Vainudden Standing Stone

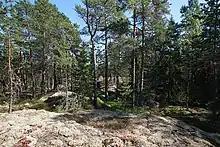
View of the site of Bronze Age workings on Vainudden

To the immediate south of the stone is an area thought to have been used for carving stones and possibly camping; two rocks show possible workings by hand. There is circumstantial evidence of a moat. The rocks are covered in moss and lichen making identification of the area difficult.